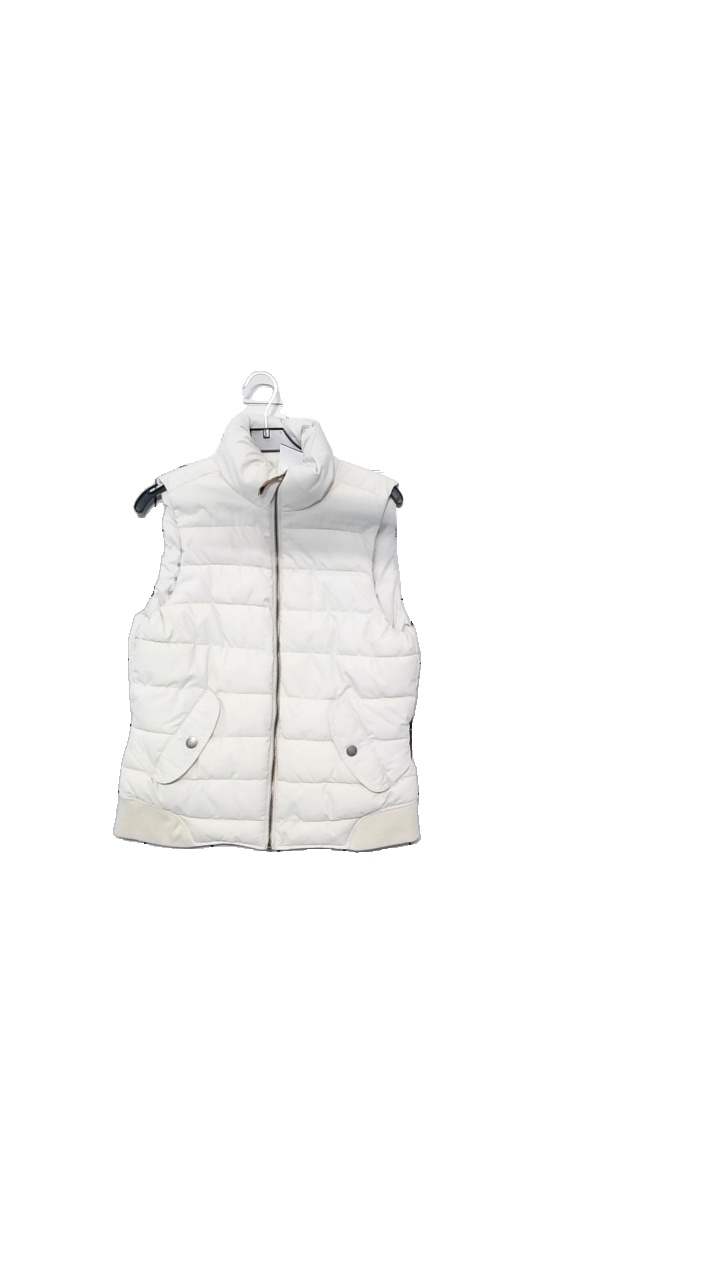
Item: Vest (Unisex)
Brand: H&m
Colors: White
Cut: Regular
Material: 100% polyester
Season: Winter
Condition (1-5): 4
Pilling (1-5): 5
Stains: Minor
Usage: Reuse
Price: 100-150